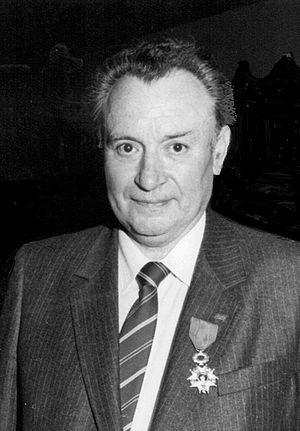
Portrait de Maître Guy Fournet, président de la Fédération sportive et culturelle de France (Archives fédérales)
La Fédération sportive et culturelle de France est un organisme fondé en 1898 par le docteur Paul Michaux sous le nom d’Union des sociétés de gymnastique et d’instruction militaire des patronages et œuvres de jeunesse de France, vite remplacé par celui de Fédération gymnastique et sportive des patronages de France, afin de regrouper les nombreux patronages paroissiaux qui se développent à la fin du XIXᵉ siècle. Si elle puise ses lointaines origines dans le christianisme social du XIXᵉ siècle, elle doit sa véritable reconnaissance nationale à sa participation active — à travers la gymnastique et la préparation militaire — à l’important effort de redressement national qui caractérise les débuts du XXᵉ siècle, dans un contexte délicat pour elle car bien marqué par l’anticléricalisme alors qu'une partie du clergé émet de fortes réserves eu égard à son militarisme militant. Elle contribue cependant déjà à l’éclosion des sports et plus particulièrement du football ainsi qu’à la fondation de la Fédération internationale catholique d’éducation physique et sportive.
Basket-ball et patronages coexistent en France depuis la fin du XIXᵉ siècle. Le basket-ball introduit en France par la Young Men's Christian Association doit largement sa diffusion et son développement aux patronages catholiques. Jusqu'à l'introduction du professionnalisme, ceux-ci dominent largement le palmarès des championnats de France et aujourd'hui encore une partie des clubs de Pro A sont d'anciens patros. Ils ont aussi fourni au basket national une partie de l'équipe de France et de ses plus grands dirigeants.
Guy Fournet né le 7 juin 1921 à Paris et mort à Paris également le 8 août 2008 est un avocat de la Cour d'appel de Paris fortement impliqué dans le monde sportif associatif.